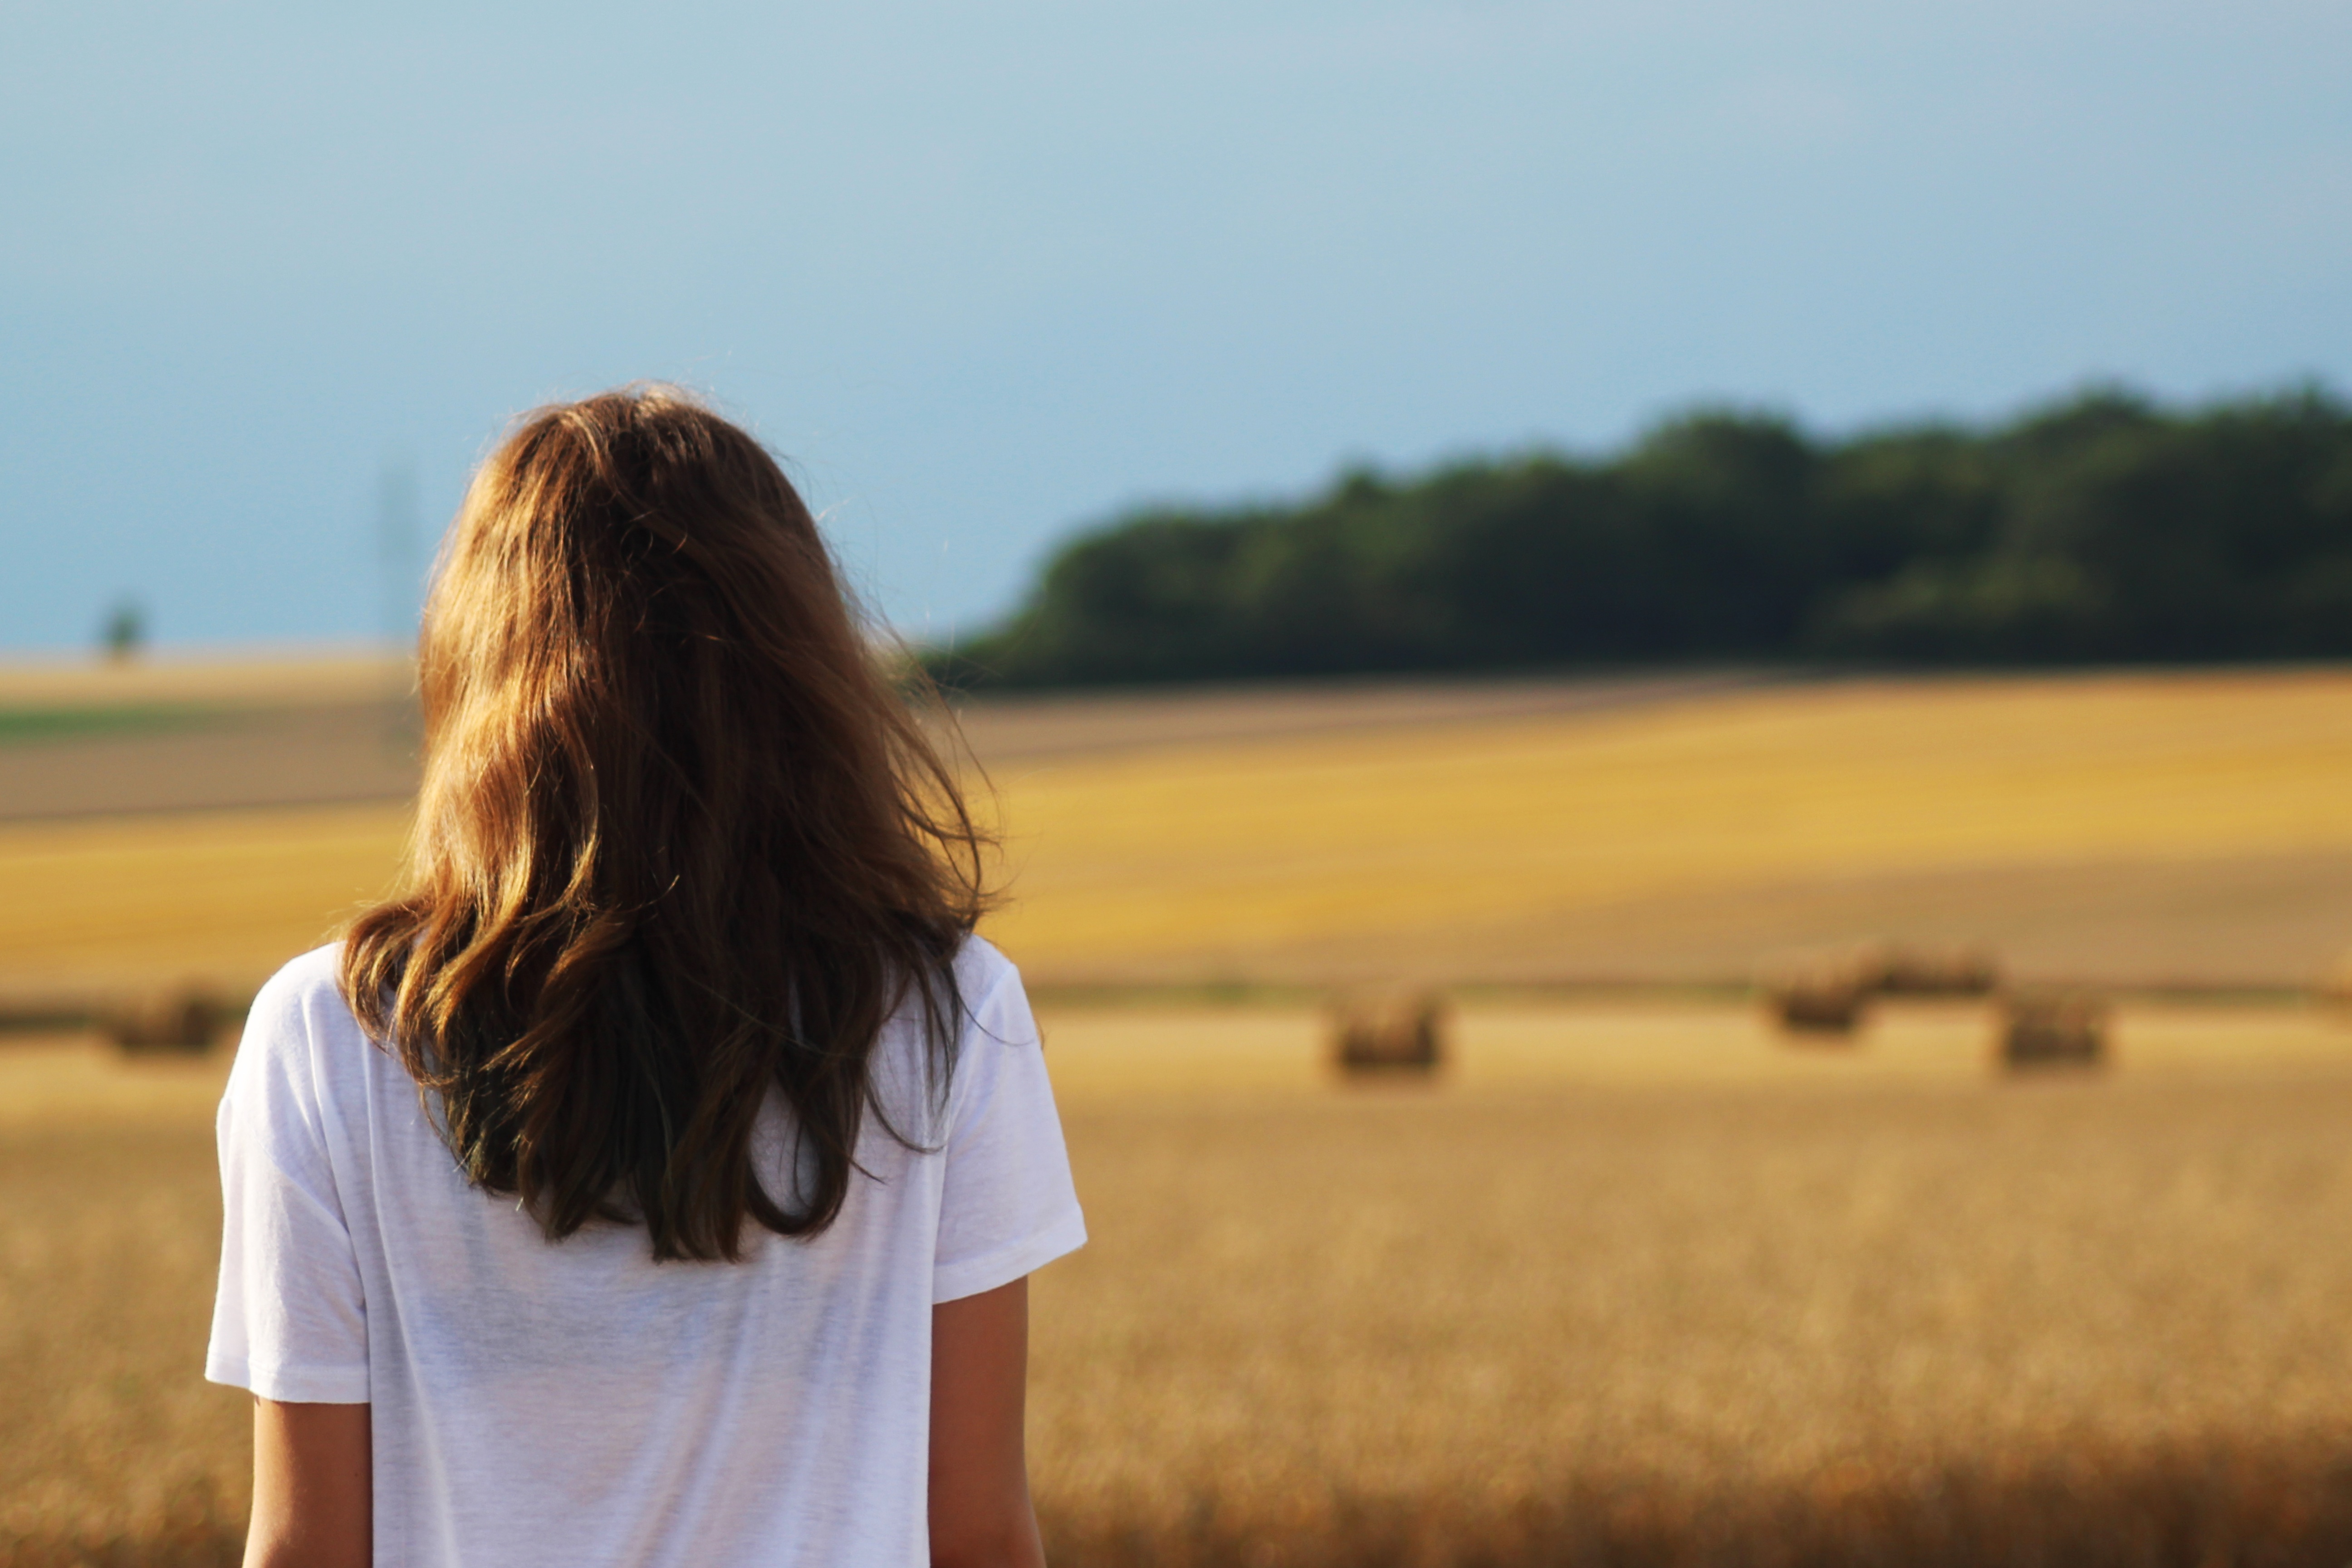
grass, field, farm, sunlight, morning, agriculture, season, rural area, grass family